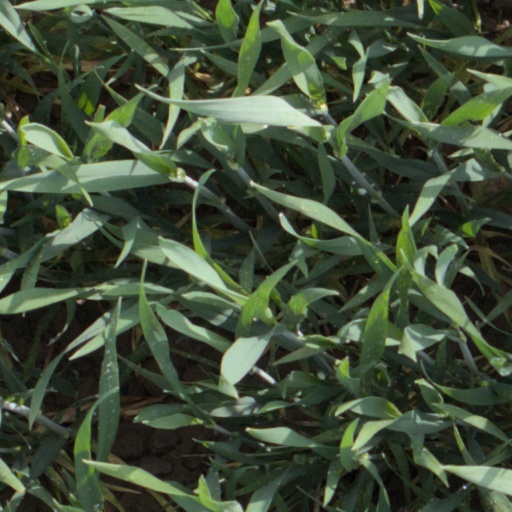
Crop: wheat